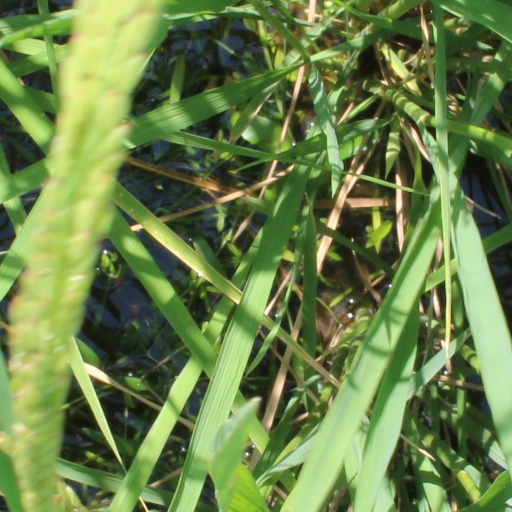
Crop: rice